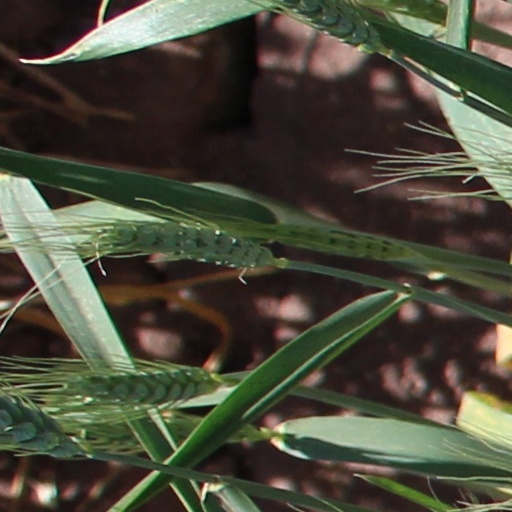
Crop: wheat